Pará (footballer, born 1986)

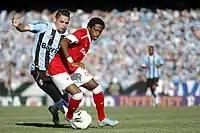
Pará (left) playing for Grêmio in 2012

On 28 February 2012, after falling down the pecking order due to the arrival of Jorge Fucile and the return of Maranhão, Pará was loaned to fellow top tier side Grêmio until the end of the year. An undisputed starter during the season, he contributed with 54 appearances overall as his team finished third.